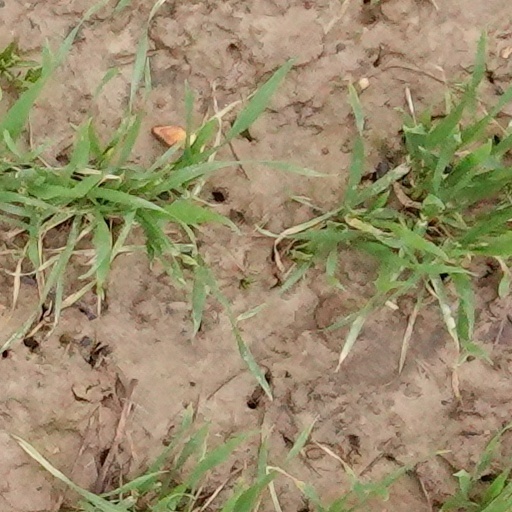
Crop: wheat